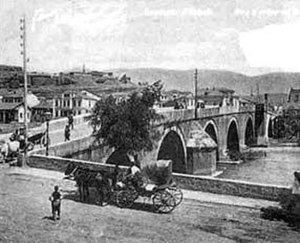
Vardar
Skopje - den gamle bro bygget af tyrkerne over Vardarfloden - postkort fra 1909
Vardar er en flod som løber igennem byen Skopje i Makedonien. Floden Vardar, som er Makedoniens vigtigste og største flod, springer ud ved landsbyen Vrutok som ligger 683 meter over havet, og herfra løber den igennem byerne Skopje, Veles og ned til byen Gevgelija som ligger 43 meter over havet, hvor den krydser grænsen til Grækenland og løber igennem Polýkastro og Axioúpoli inden den løber ind i Det Ægæiske Hav tæt ved byen Thessaloniki I den nordlige Grækenland. På sin vej igennem Makedonien, floden passerer 5 daler og 4 kløfter. Flodens samlede længde er 388 km af hvilket 301 km er igennem Makedonien.